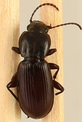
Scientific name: Pterostichus restrictus
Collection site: Niwot Ridge NEON (NIWO), plot NIWO_001